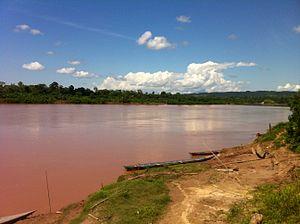
La Pachitea est une rivière au Pérou, affluent de la rivière Ucayali.